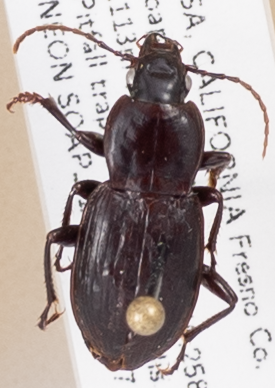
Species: Pterostichus ordinarius
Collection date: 2019-07-17
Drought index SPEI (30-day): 0.156
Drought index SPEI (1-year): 0.47
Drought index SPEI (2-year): -0.03